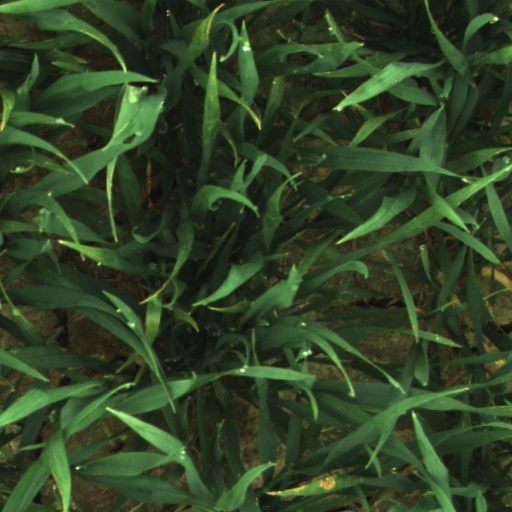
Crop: wheat